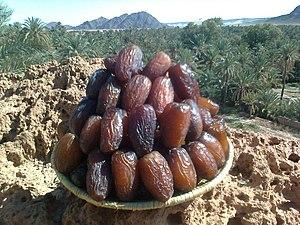
tabak tamr al majhoul
Ksar Lamaarka est un petit village fortifié de la commune rurale d'Er Rteb, dans la province d'Errachidia et la région de Drâa-Tafilalet, au sud-est du Maroc. C'est une construction ancestrale qui fait partie intégrante du patrimoine et de l’identité socio-culturelle des régions pré-sahariennes du Maroc.